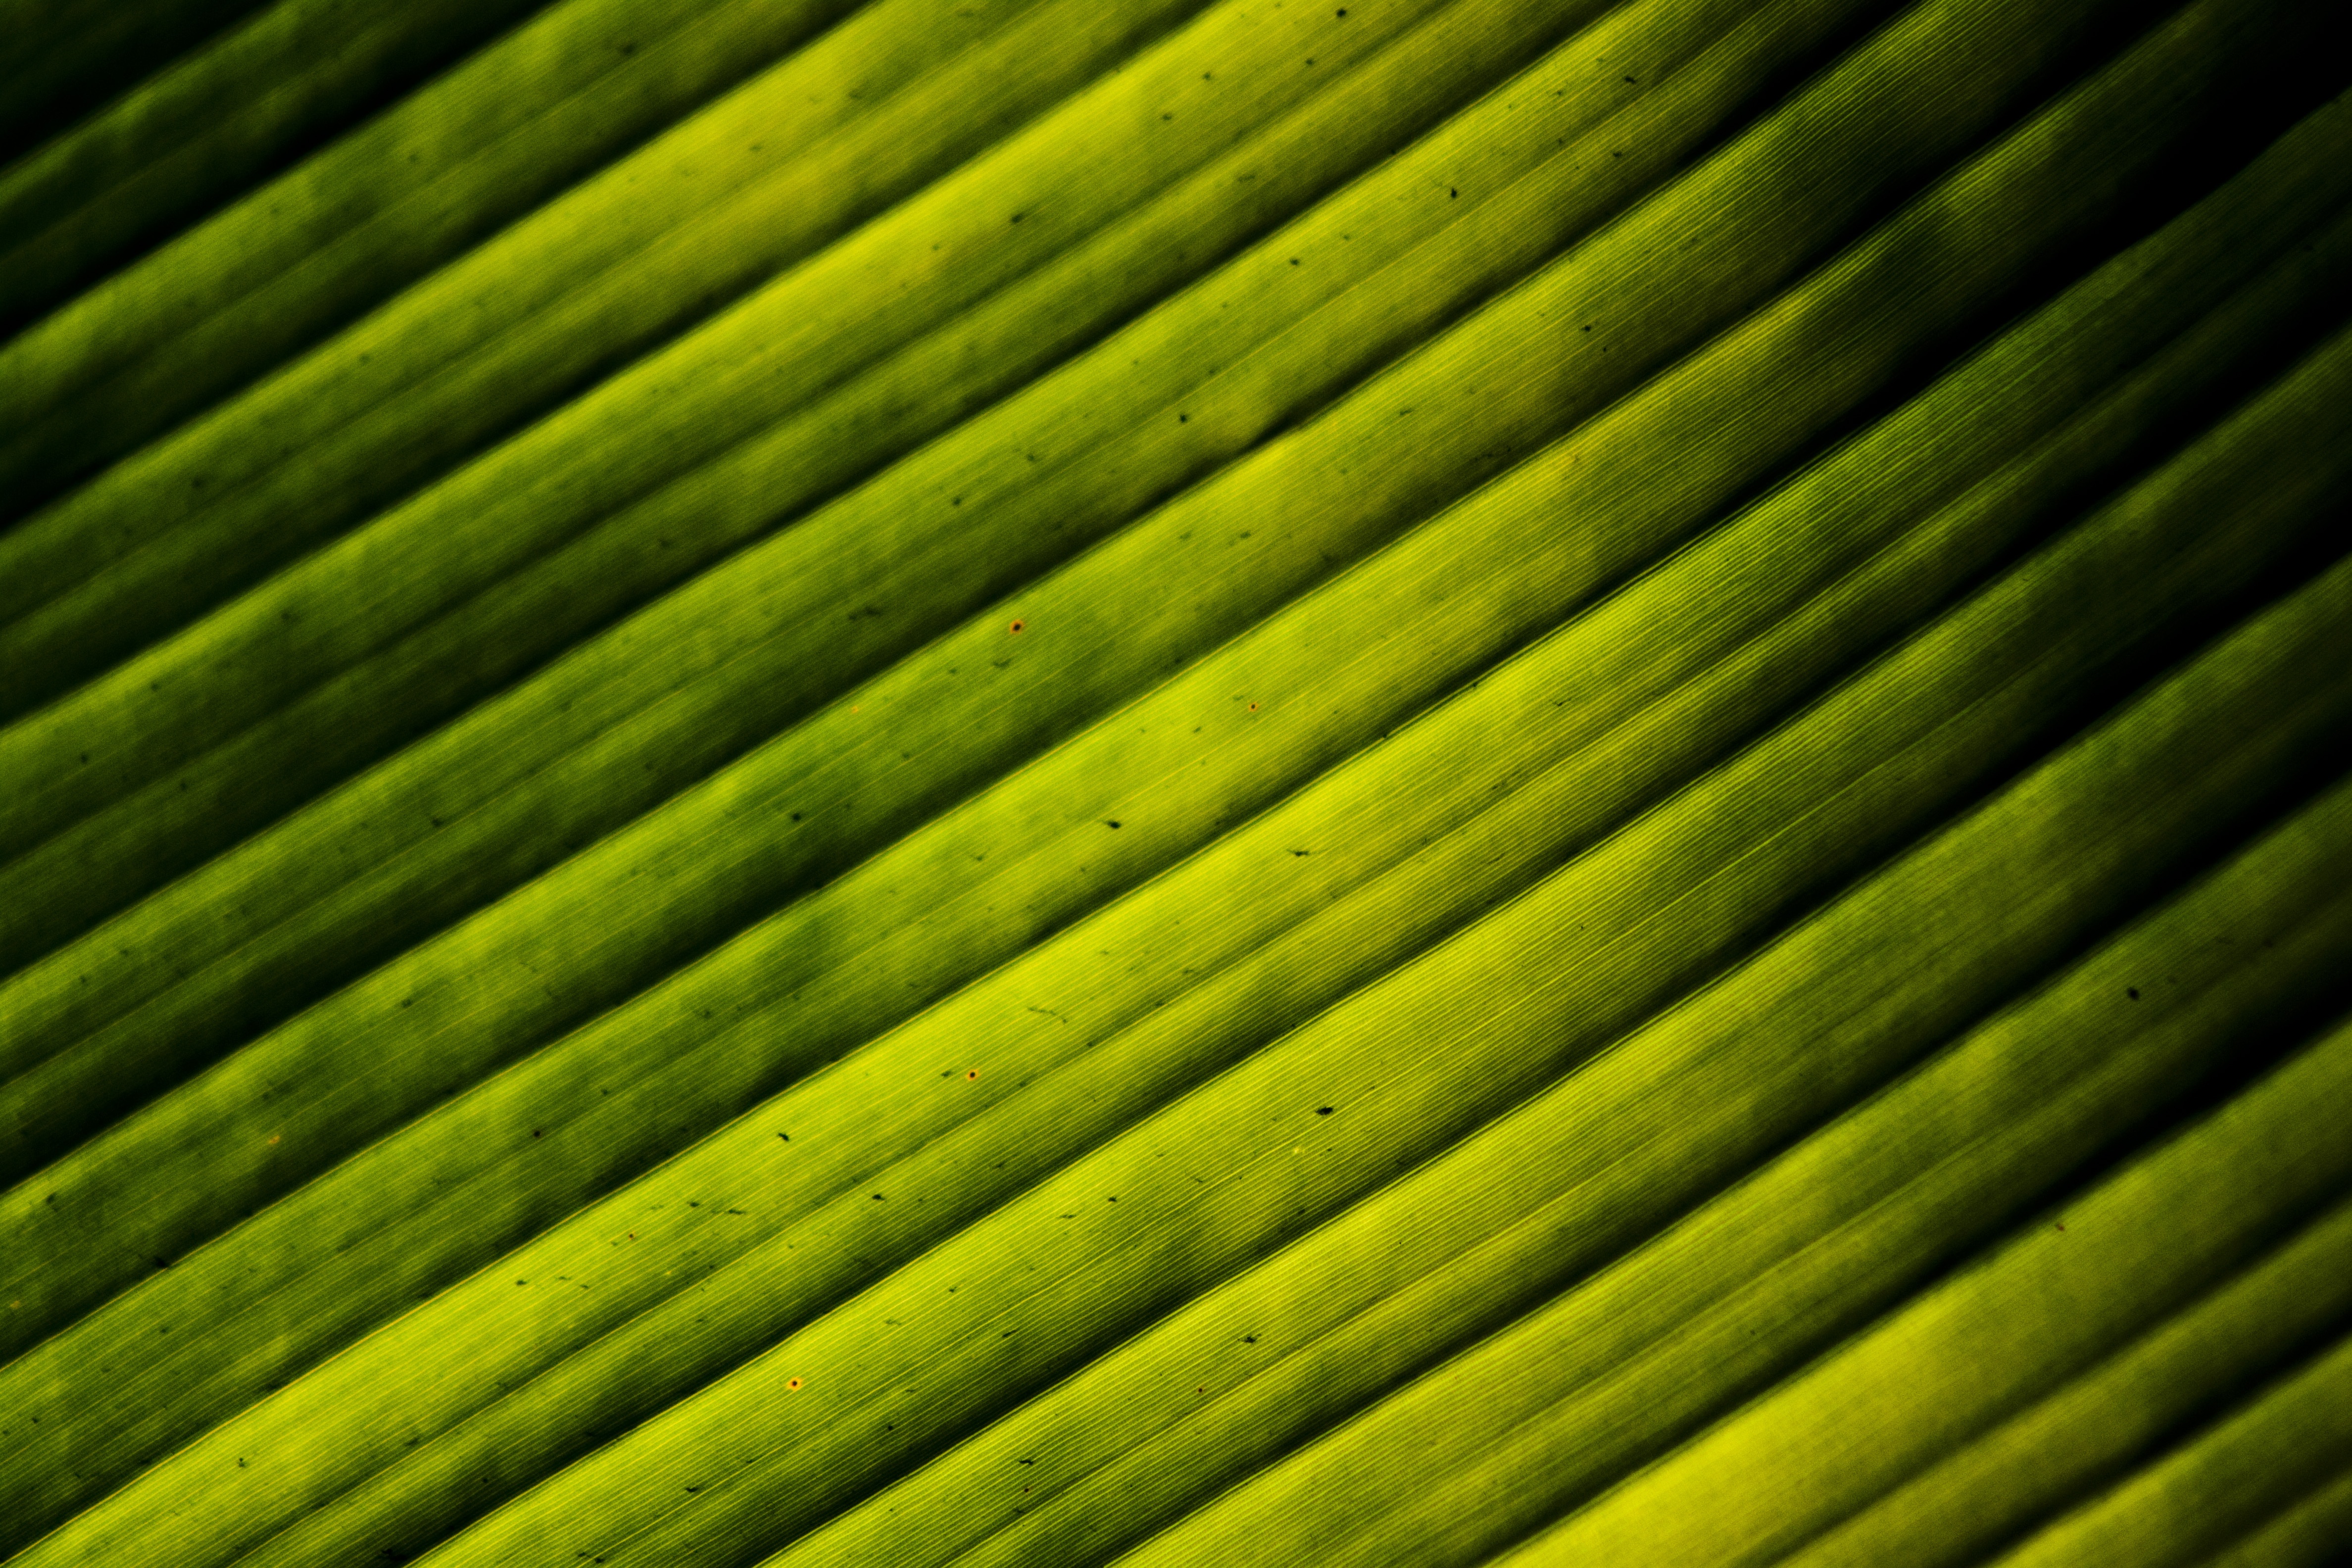
tree, grass, branch, light, plant, sunlight, texture, leaf, flower, petal, line, green, yellow, banana, close up, leaves, macro photography, grass family, plant stem